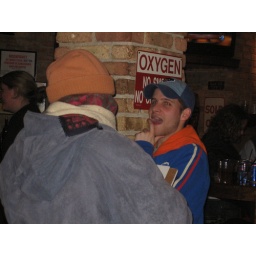
The bag person in the foreground is a terrible sketch artist.